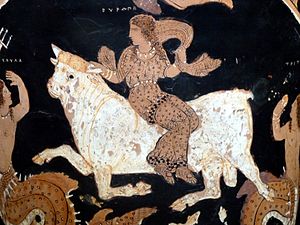
Europa (mytologi)
Europa på tyrens ryg
Europa var ifølge den græske mytologi en fønikisk kongedatter fra Tyros. Hun har givet navn til kontinentet Europa samt Jupitermånen Europa.